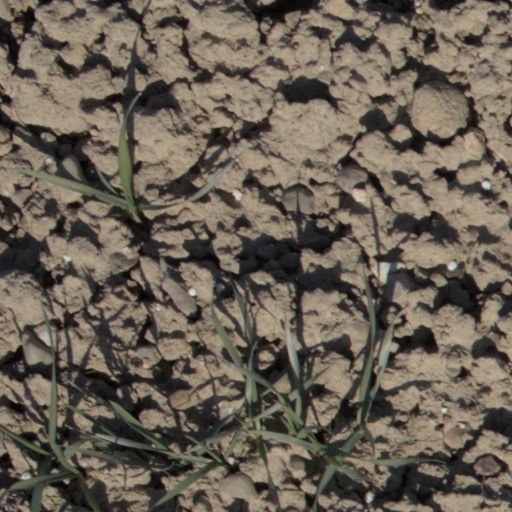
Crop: wheat